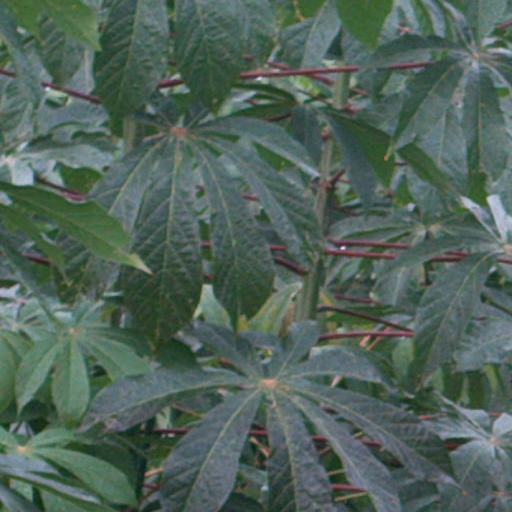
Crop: cassava